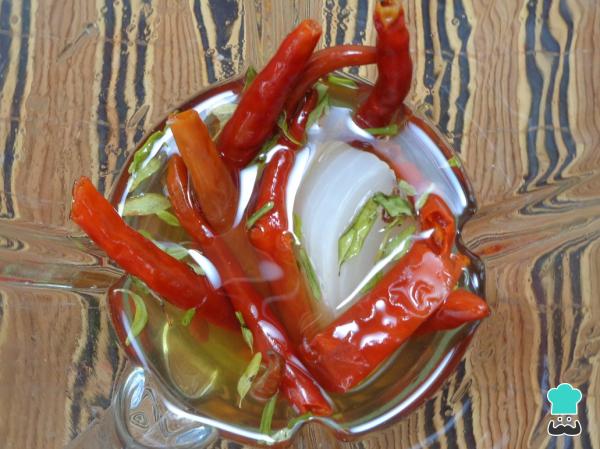
Una vez pasado este tiempo los retiramos del agua y los colocamos en la licuadora junto con el vinagre y una pizca de sal. Procedemos a licuar hasta obtener una salsa homogénea para la torta ahogada de Jalisco.